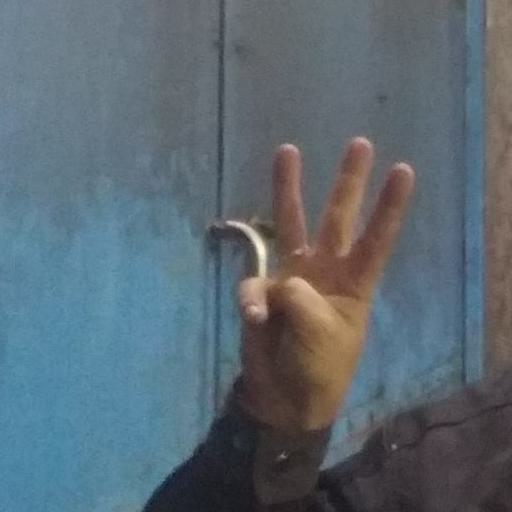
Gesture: three